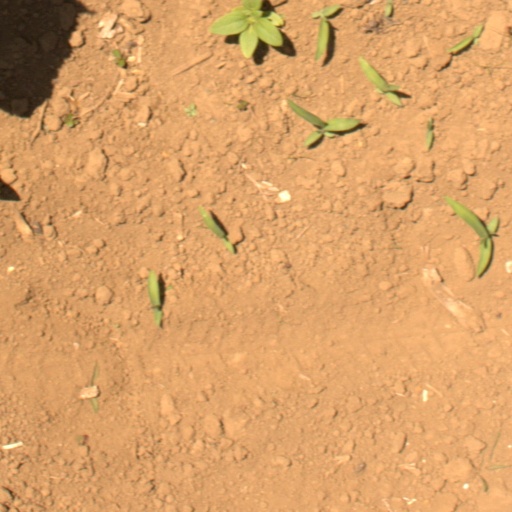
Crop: Jerusalem artichoke